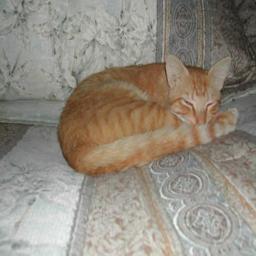
Animal: cats